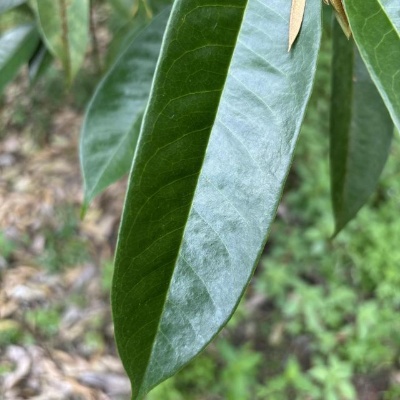
Label: Leaf_Healthy